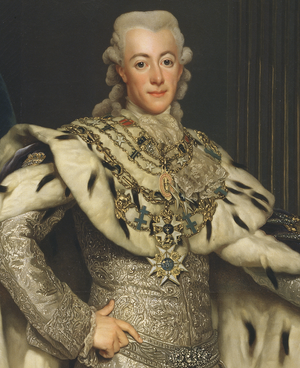
Gustav 3. af Sverige
Portræt af Gustav 3. fra 1777 af Alexander Roslin (udsnit)
Gustav 3. var konge af Sverige fra 1771 til 1792.